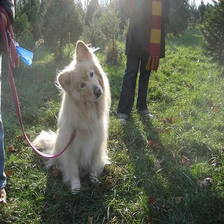
Species: dog
Breed: samoyed